2016 Geier avalanche

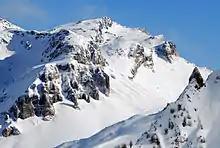
Geier as seen from the northwest

The 2016 Geier avalanche was an avalanche which occurred in Wattenberg, Austria, on 6 February 2016. Five people were killed (all Czechs), when the disaster struck in the Geier mountain range. The avalanche occurred shortly after midday near the mountain hut Lizumer Hütte. This was one of 19 avalanches reported in Tyrol on 6 February. The avalanche risk level in Tyrol was three out of a possible five, deemed "considerable".